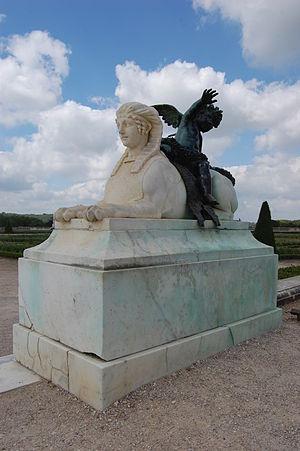
L’Amour porté par un sphinx (groupe des sphinx aux enfants ouest) par Jacques Houzeau et Louis Lerambert sur un dessin de Jacques Sarrazin - 1660-1668
Louis Lerambert, dit Louis II Lerambert, né en 1620 à Paris, mort en 1670, est un peintre et sculpteur français. Il est aussi connu de ses contemporains comme musicien, danseur, et poète.
Houzeau est un patronyme notamment porté par :